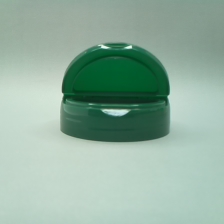
Color: green
Cap type: dual flip-top cap